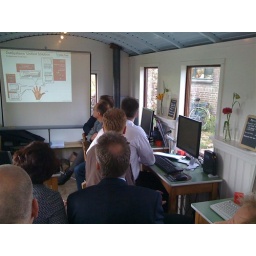
COOLProfs Klantendag 2010/04/22. Another view of the breakout session room. Notice the blue bike out the window. Yep, we're in Holland!